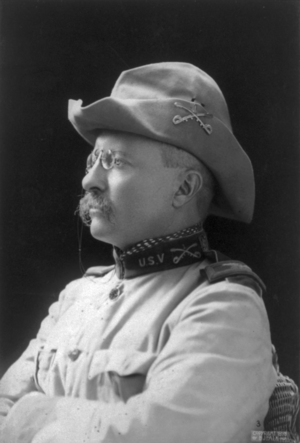
Teddy, the Rough Rider est un court métrage américain réalisé par Ray Enright et sorti en 1940.
Theodore Roosevelt, Jr. dit Teddy Roosevelt /ˈɹoʊ̯.zə.vɛlt/, né le 27 octobre 1858 à New York et mort le 6 janvier 1919 à Oyster Bay, est un homme d'État américain, vingt-sixième président des États-Unis en poste de 1901 à 1909. Il est également historien, naturaliste, explorateur, écrivain et soldat.